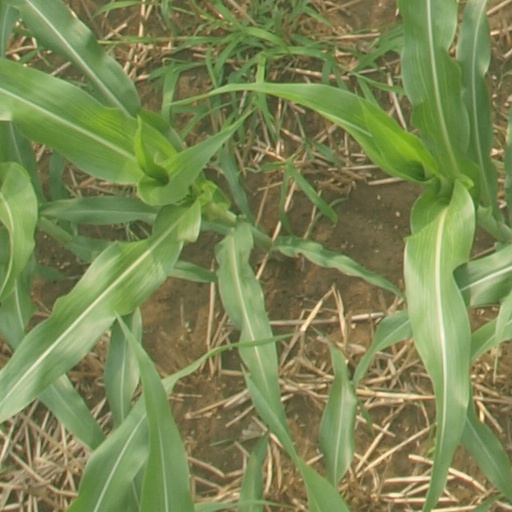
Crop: maize; corn